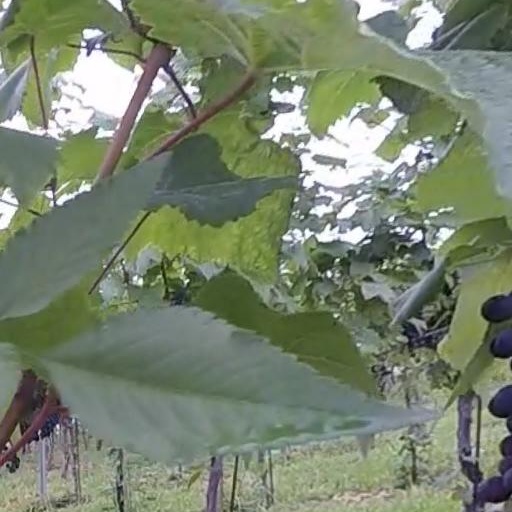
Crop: grape